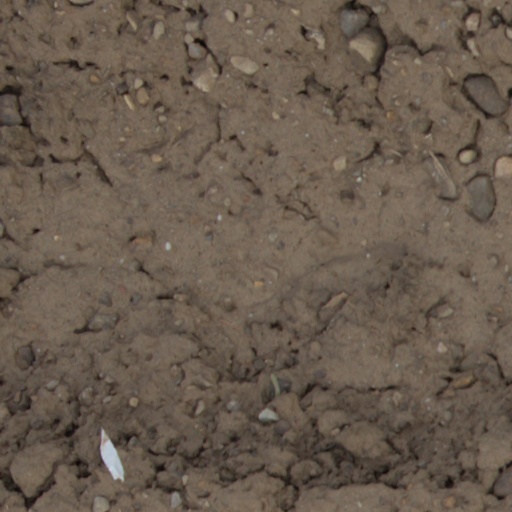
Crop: wheat